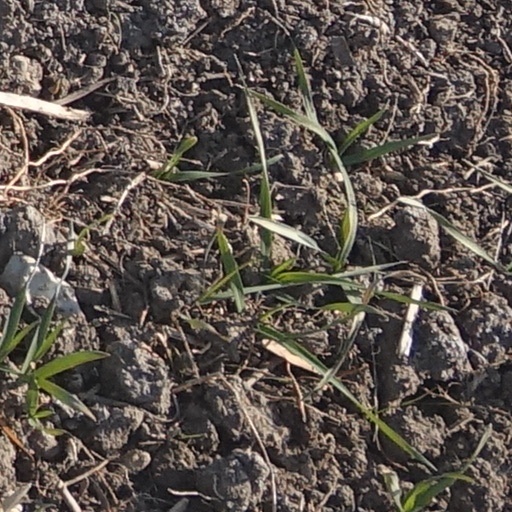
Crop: wheat